Conrad Jantjes

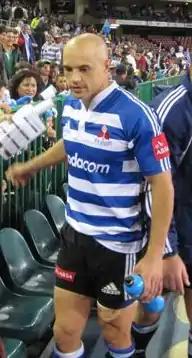

Former Springbok coach Harry Viljoen handed Jantjes his debut against Italy in 2001, but he fell out of favour before forcing his way back into contention during Jake White's reign as the team's coach.